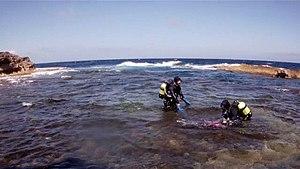
Le point d'accès le plus court vers Coral Garden
Situé autour du hameau de Dwejra, sur la côte ouest de l'île de Gozo, le site a été popularisé par les nombreux films, qui ont utilisé la particularité de ses paysages dans le cadre de leur tournage. Surplombé par l'emblématique Arche d'Azur, un ensemble de reliefs sous-marins, parmi les plus remarquables de l'archipel maltais sont accessibles par deux points d'entrée exceptionnels : Blue Hole et Inland Sea, qui ont donné leur nom à l'ensemble du site de plongée.